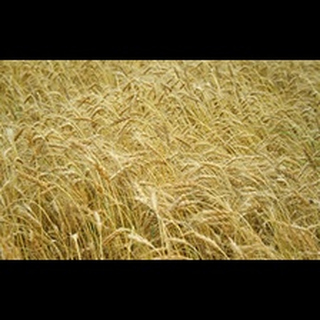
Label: wheat_blast